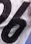
Number: 6